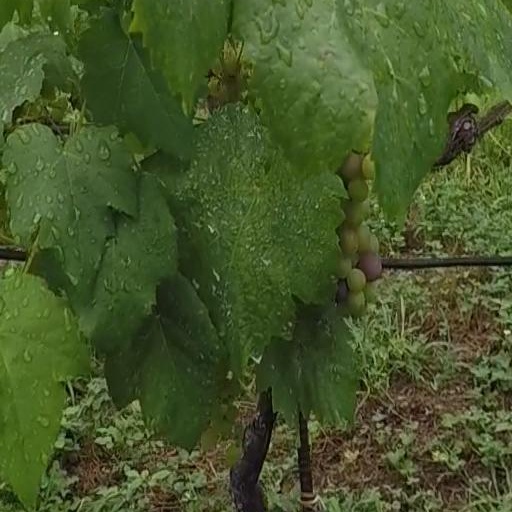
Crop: grape